Eos

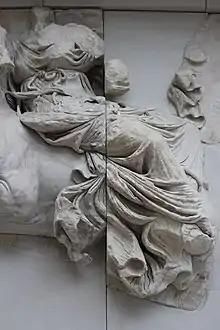
Eos riding sidesaddle, detail of the Gigantomachy frieze, Pergamon Altar, Pergamon museum, Berlin

The abduction of Cephalus had special appeal for an Athenian audience because Cephalus was a local boy, and so this myth element appeared frequently in Attic vase-paintings and was exported with them. In the literary myths, Eos snatched Cephalus against his will when he was hunting and took him to Syria. Although Cephalus was already married to Procris, Eos bore him three sons, including Phaethon and Hesperus, and in some versions the little-attested Aoos who went on to become king of Cyprus, but he then began pining for Procris, causing a disgruntled Eos to return him to Procris, but not before sowing the seeds of doubt in his mind, telling him that it was highly unlikely that Procris had stayed faithful to him this entire time.